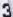
Number: 3